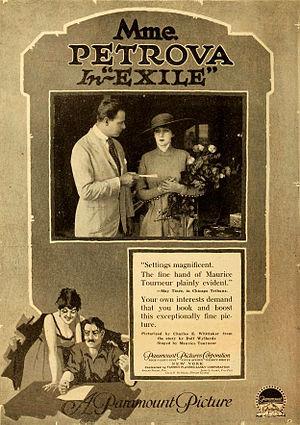
L'Exilée est un film muet américain de Maurice Tourneur, sorti en 1917.